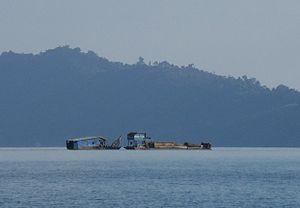
Bateau d'exploitation forestière (tecks submergés) sur la Lac de la Nam Ngum.